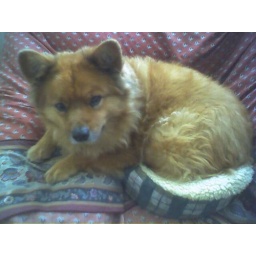
Jabari's butt is in a kitty bed